SPEARpesticides

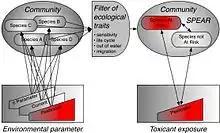
Concept of SPEAR

SPEAR estimates pesticide effects and contamination. The calculation is based on monitoring data of invertebrate communities as ascertained for the EU Water Framework Directive (WFD). A simplified version of SPEAR is included in the ASTERICS software for assessing the ecological quality of rivers. A detailed analysis is enabled by the free SPEAR Calculator. The SPEAR Calculator provides most recent information on species traits and allows specific user settings.